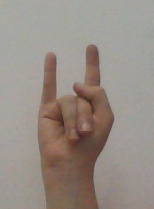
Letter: la